The Saxons' Bridge

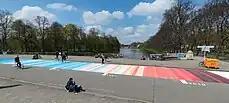
Warming Stripes on the Saxons' Bridge (2022)

In April 2022, the climate alliance “Leipzig for the Climate” applied the warming stripes as a painting to the road surface on the bridge.